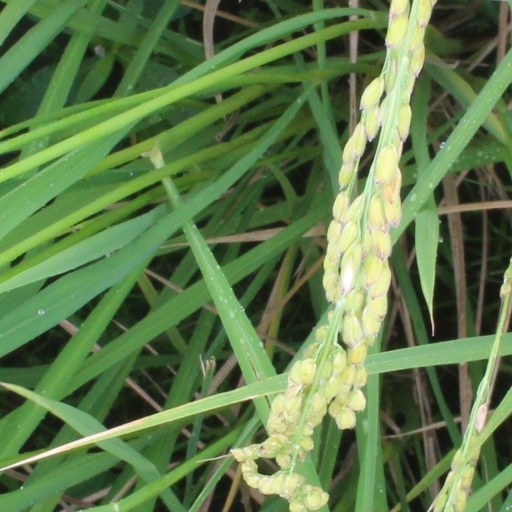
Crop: rice